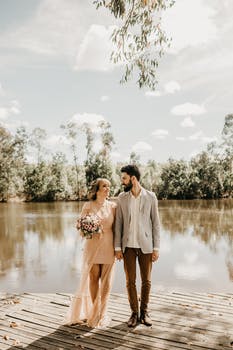
Label: No Watermark